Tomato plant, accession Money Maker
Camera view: bottom (45 deg); turntable rotation: 120 degrees
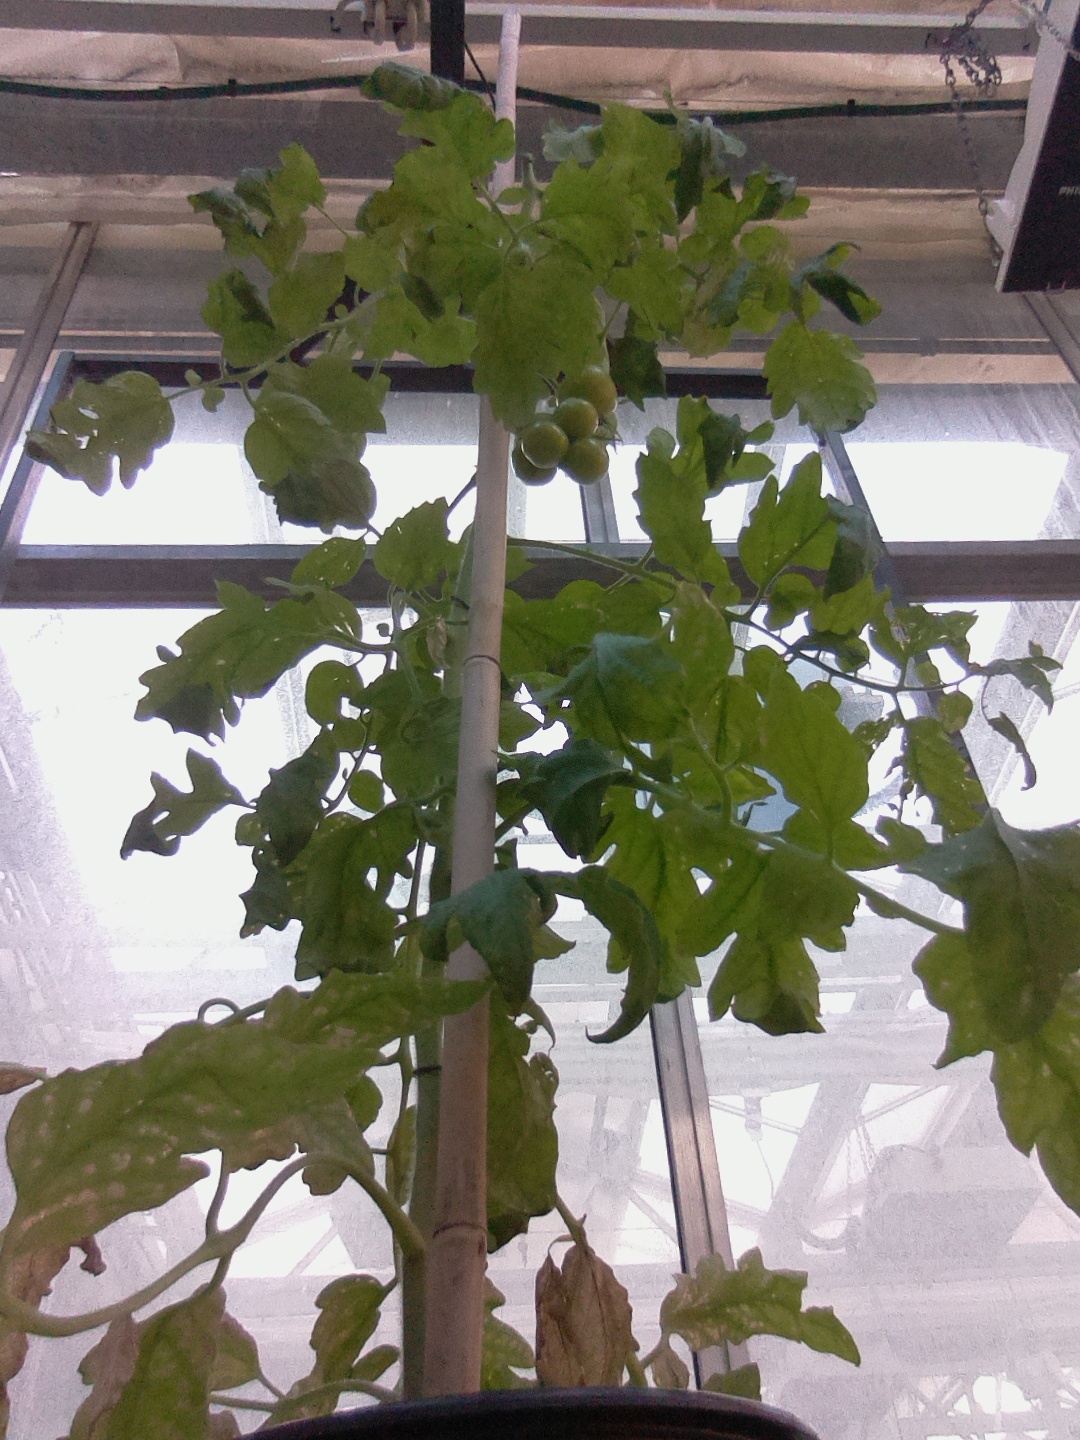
BBCH growth stage 74: 40%-50% of final fruit size